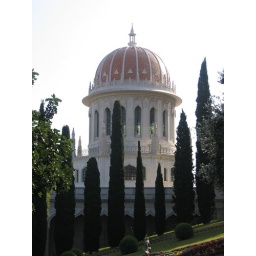
green glass in the morning